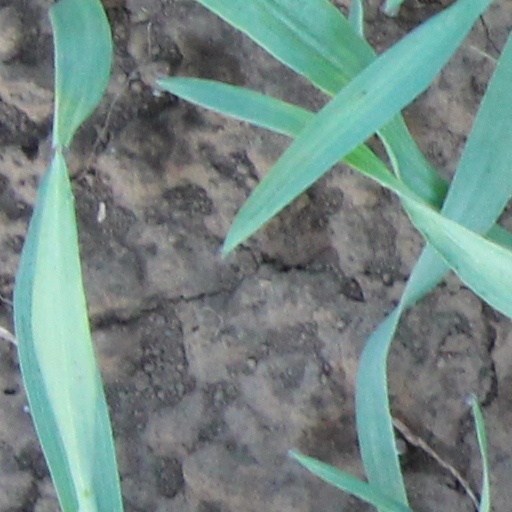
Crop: wheat